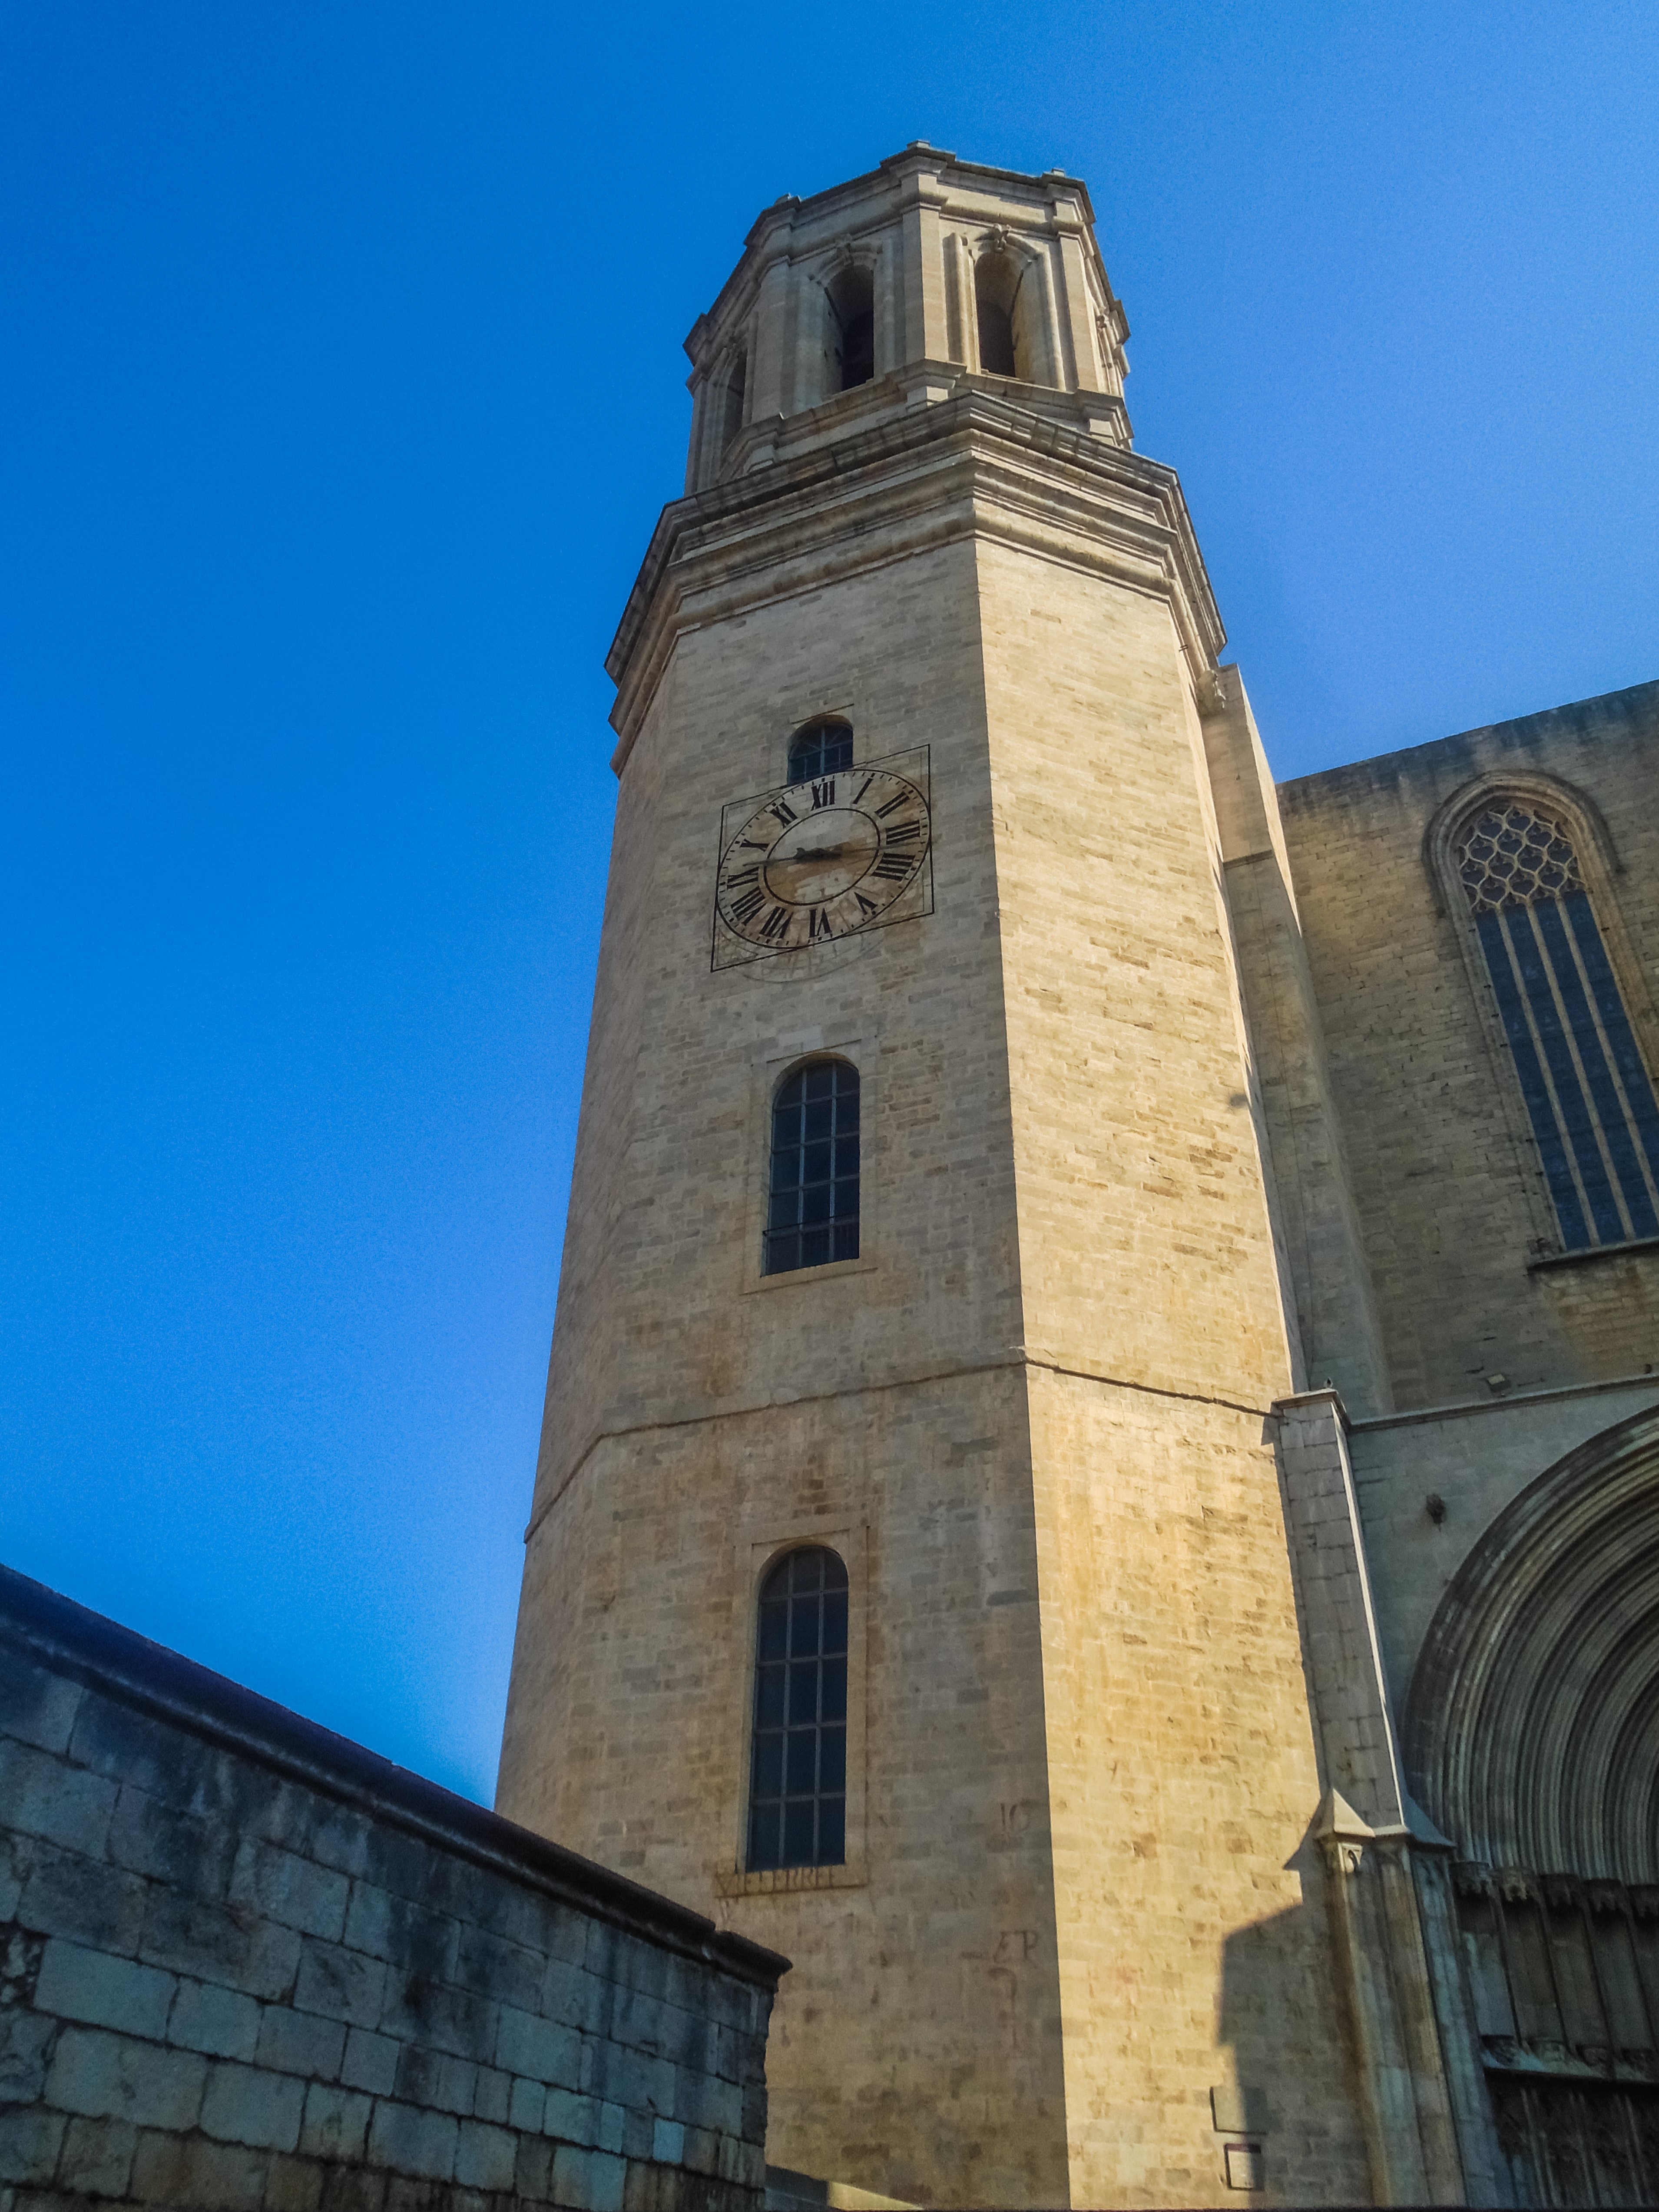
building, tower, landmark, facade, church, cathedral, place of worship, bell tower, spain, spire, steeple, catalonia, belfry, girona